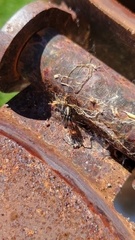
Species: Lactrodectus_hesperus